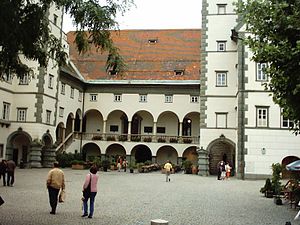
Kärnten / Administrativ inddeling
Delstatsparlamentet i Klagenfurt.
Kärnten er en delstat i Østrig. Delstaten er landets sydligste og er omkranset af delstaterne Tyrol mod vest, Salzburg mod nordvest og Steiermark mod øst. Mod syd grænser Kärnten til Italien og Slovenien.